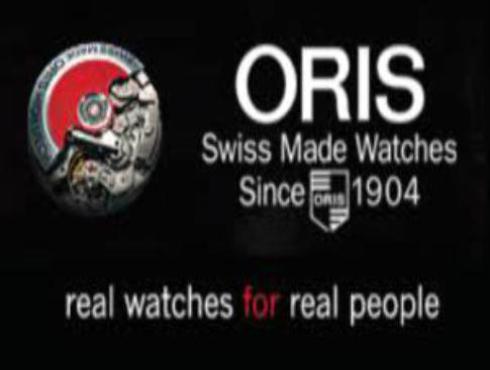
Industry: Clothes